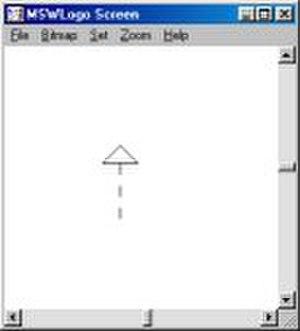
Logo est à la fois une philosophie de l'éducation et une famille de langages de programmation en constante évolution qui aident à la mettre en pratique.